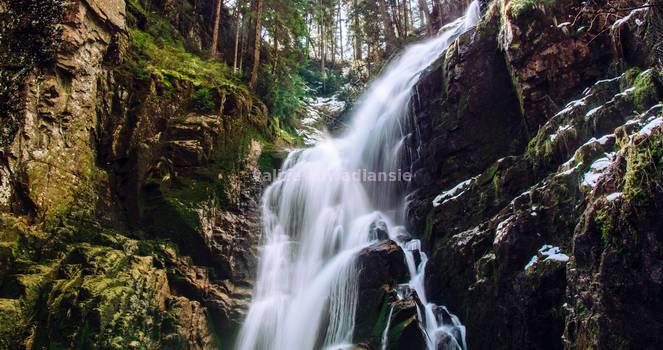
Label: Watermark